Sudhir Saha

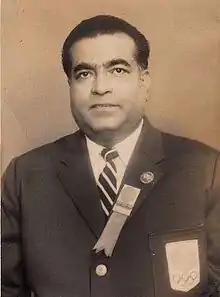
Sudhir Saha before leaving for the 1964 Olympic Games.

Sudhir Saha (1918–1998) was a wrestler, coach and wrestling administrator in India. He introduced Greco-Roman wrestling in India.